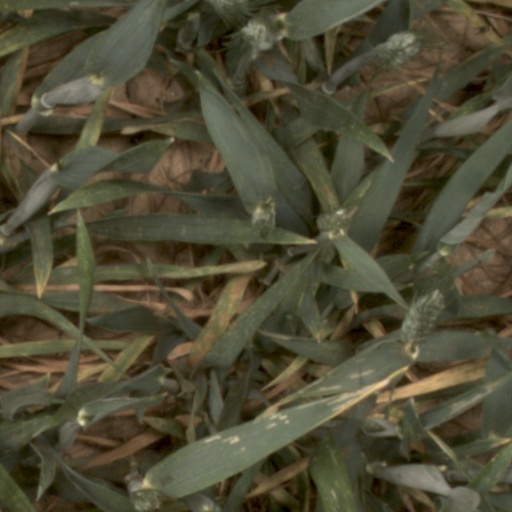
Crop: wheat